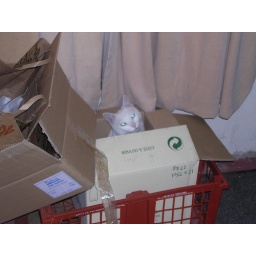
cat in a box